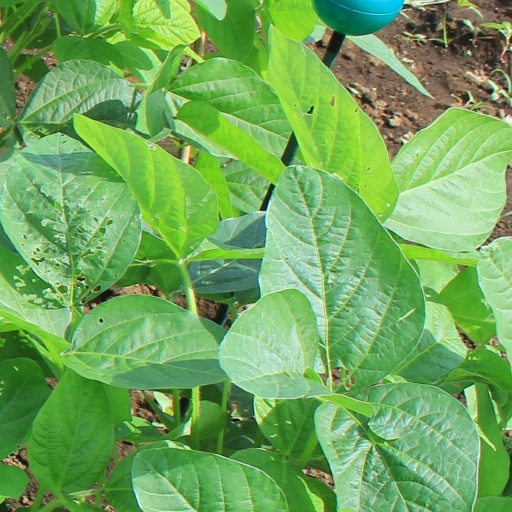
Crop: soybean